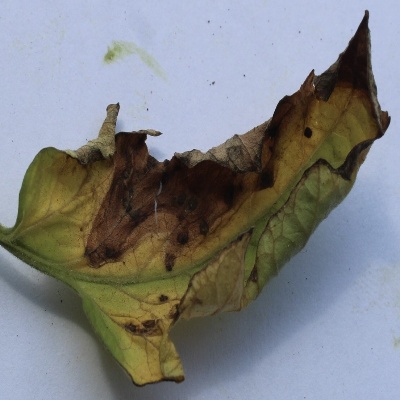
Crop: Tomato
Condition: verticulium wilt